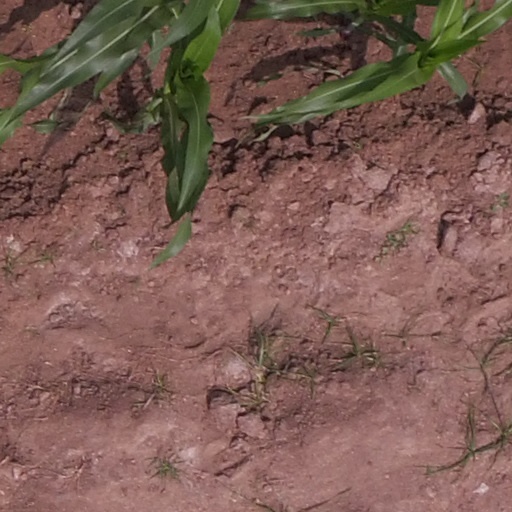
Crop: maize; corn